The Castle of Purity

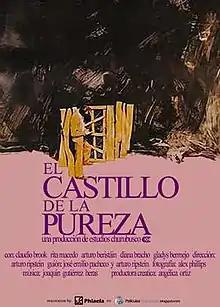
Film poster

The Castle of Purity is a 1972 Mexican drama film directed by Arturo Ripstein. It is based on a real criminal case that took place in Mexico City in 1959.